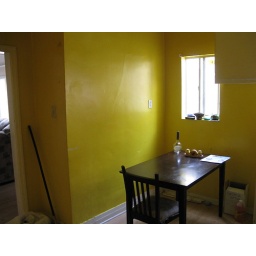
View of table area to left of sink in Kitchen